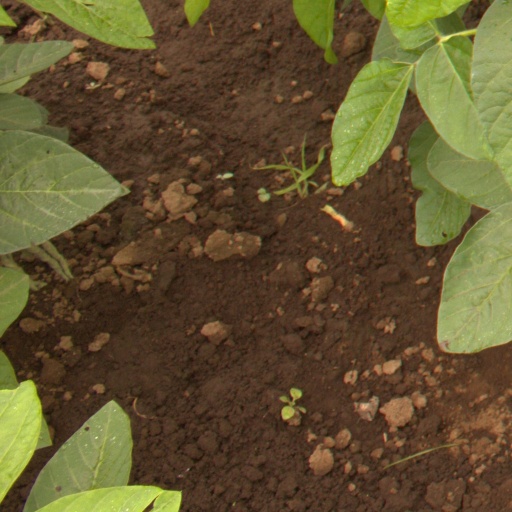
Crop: soybean